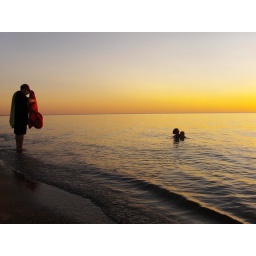
labor day weekend at the lake house in bridgman, michigan with 17 of our closest friends :D